Lego Star Wars: The Video Game

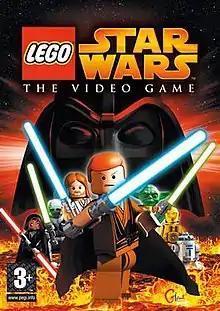
European cover art

Lego Star Wars: The Video Game (sometimes simply called Lego Star Wars) is a 2005 action-adventure video game based on the line of Lego construction toys of the same name, and the first installment in the Lego video game franchise developed by Traveller's Tales, which would develop many future Lego titles from that point on. It was first released on 29 March 2005. It is a Lego video game adaptation of the prequel trilogy of George Lucas’ movie franchise of the same name: "", "" and "", with a bonus level from "A New Hope".